Thomas Van Scoy

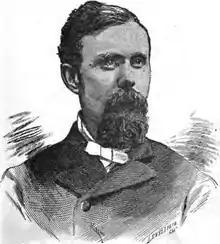
Van Scoy around 1884

Thomas Van Scoy (February 13, 1848 – February 11, 1901) was an American minister and educator in Indiana, Oregon, and Montana. A Methodist, he served as the sixth president of Willamette University and as president of the now defunct Portland University. He was also president of Montana Wesleyan University and served in the militia at the end of the American Civil War.